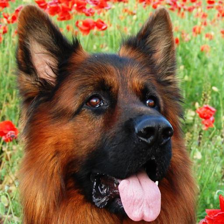
Label: animals